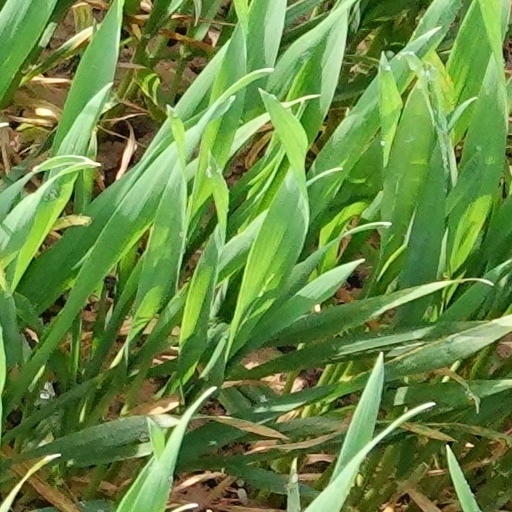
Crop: wheat